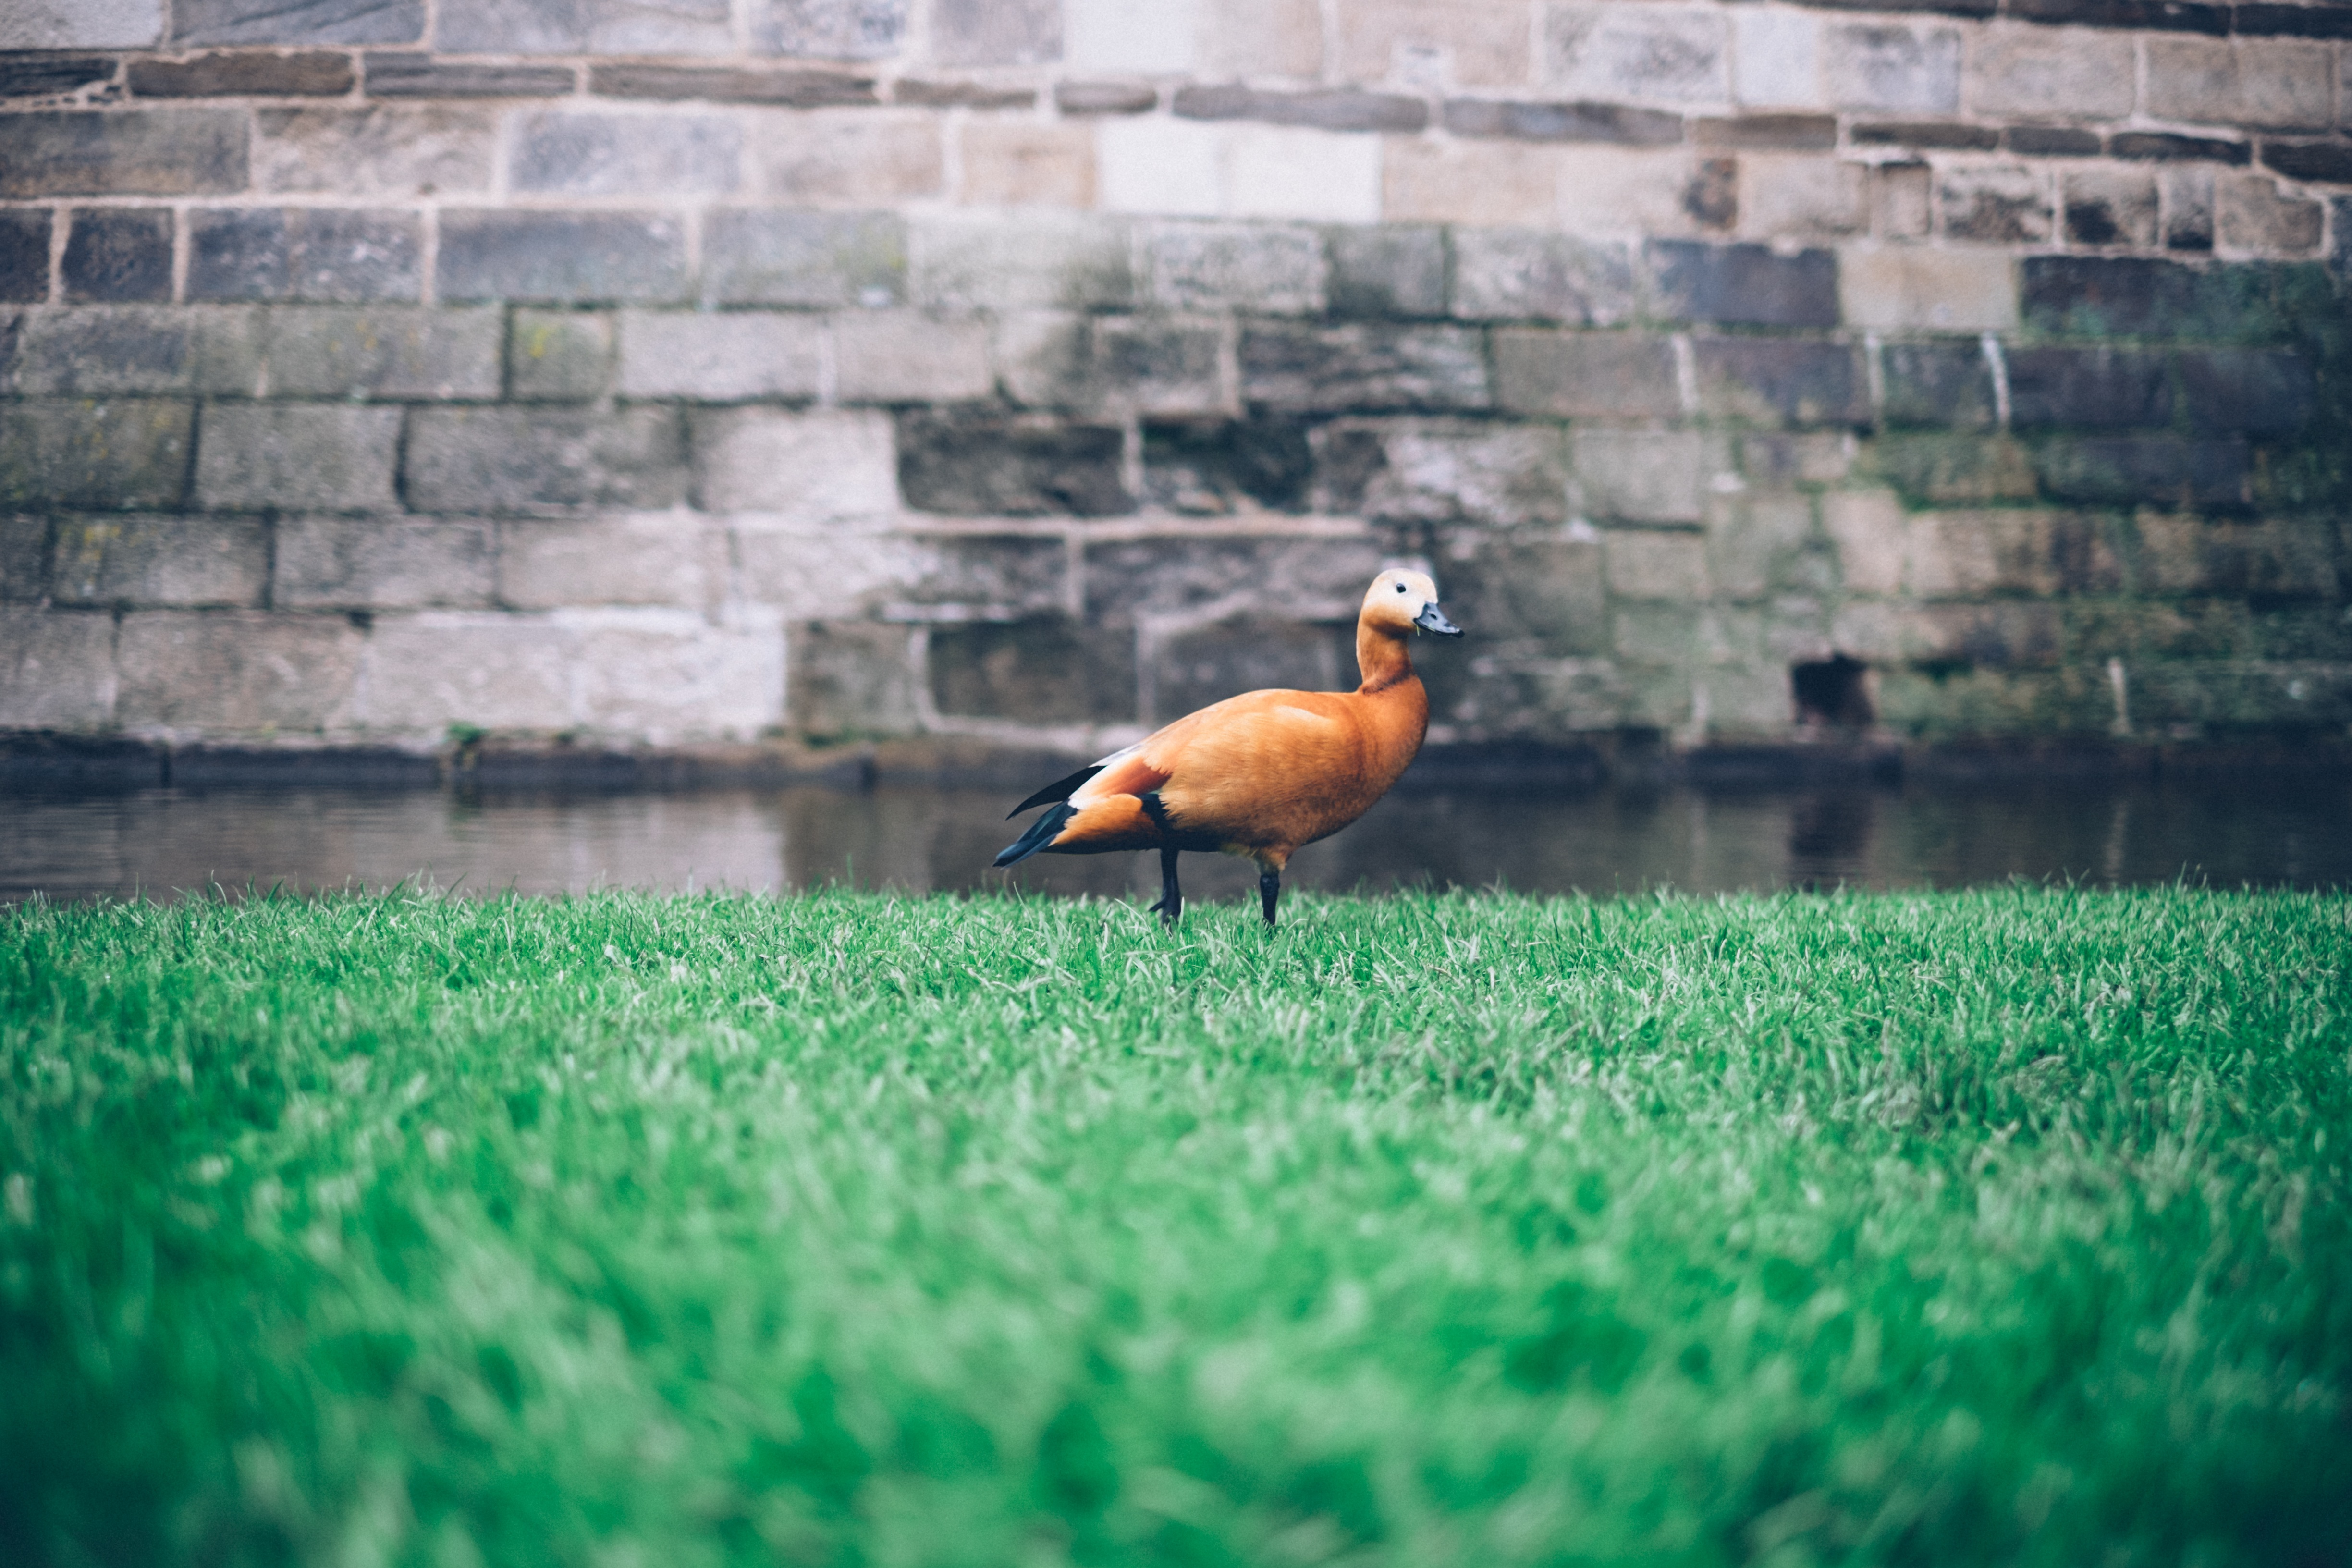
nature, grass, bird, wall, wildlife, green, fauna, duck, vertebrate, perching bird